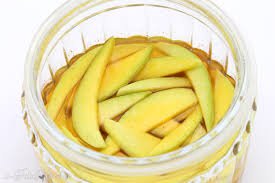
Label: Mango